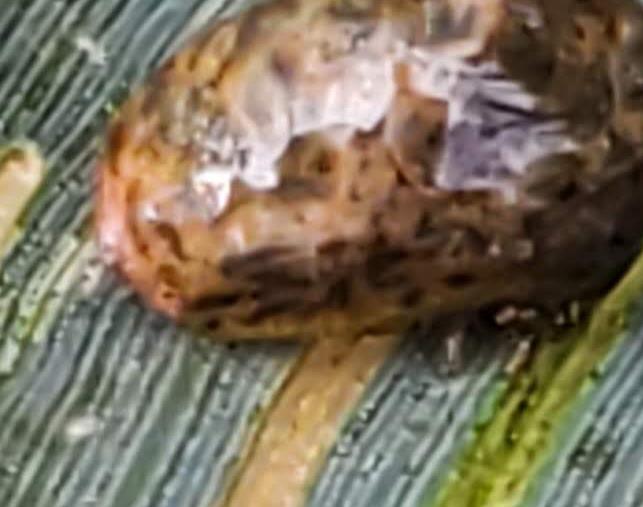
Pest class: cereal_leaf_beetle